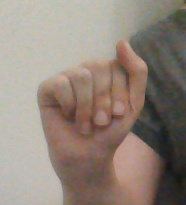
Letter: saad